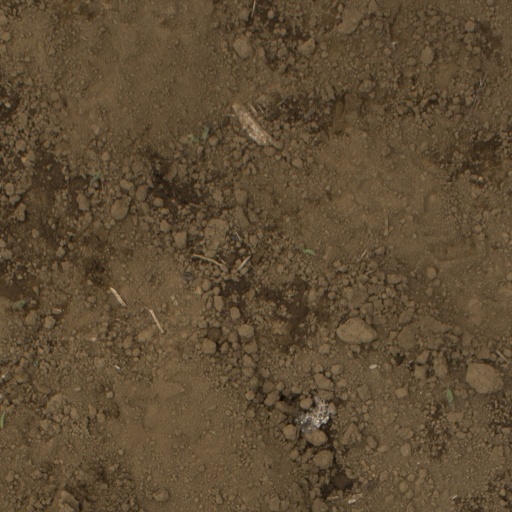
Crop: Jerusalem artichoke